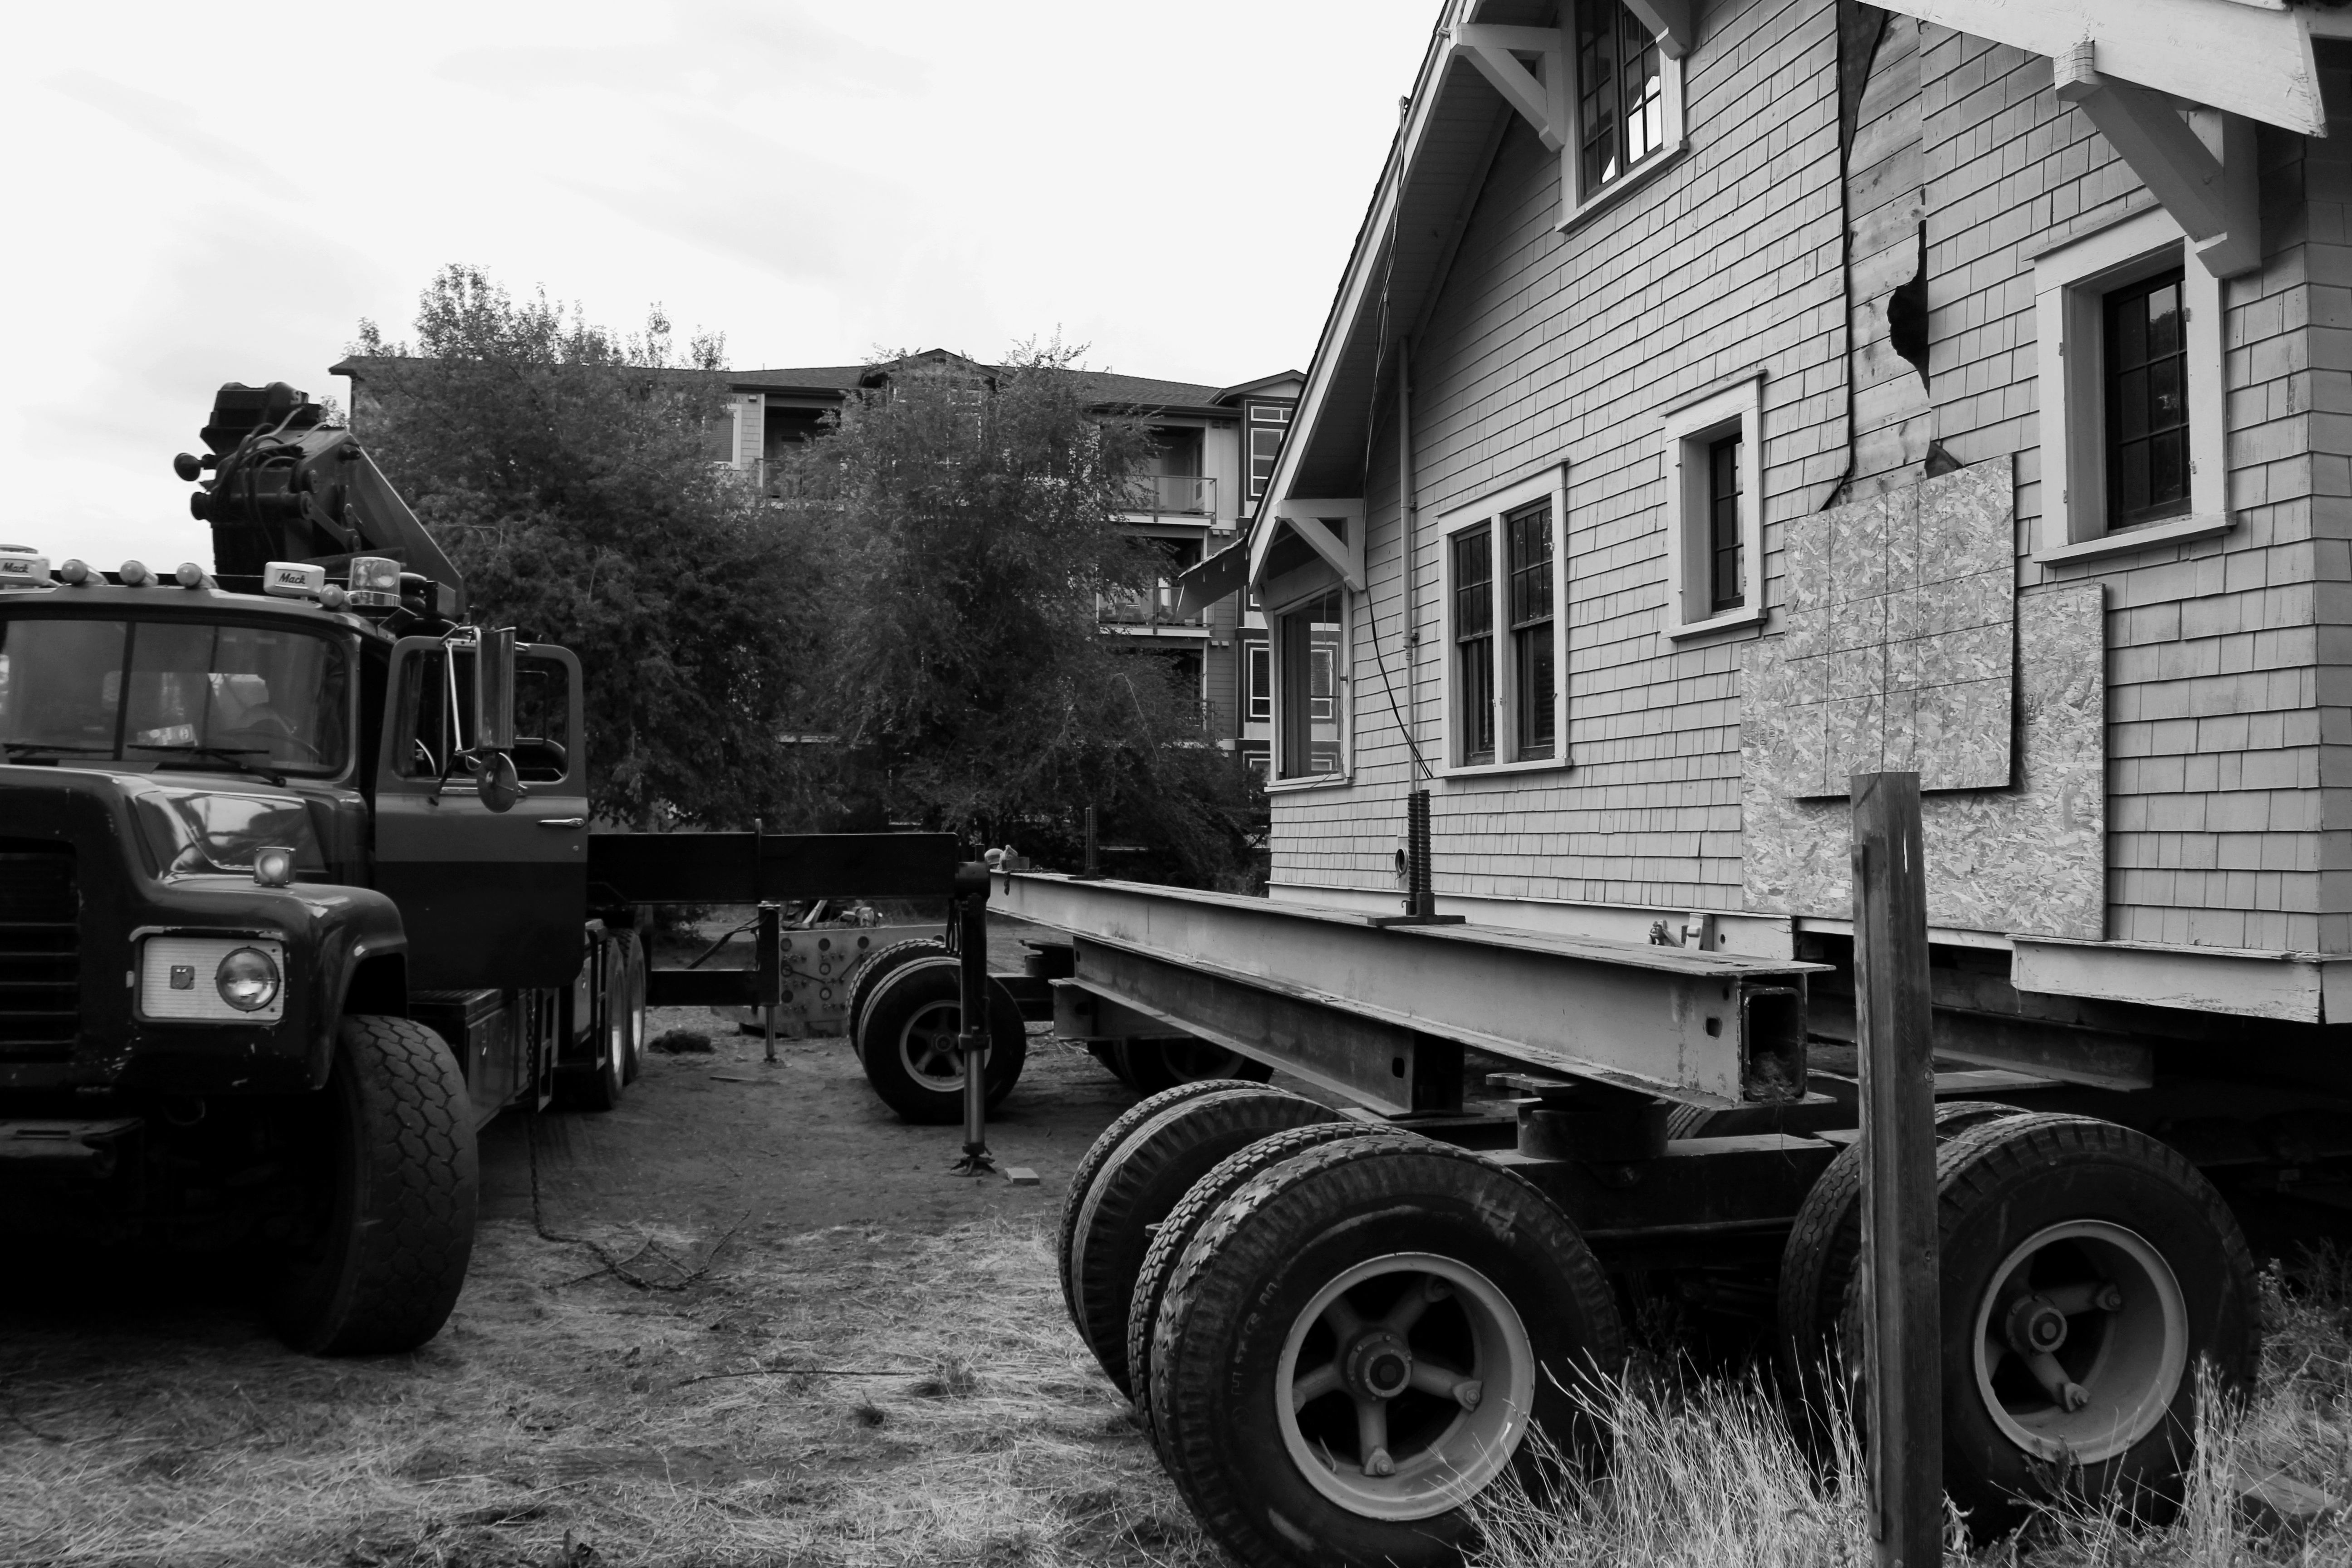
black and white, white, house, home, transport, truck, vehicle, black, monochrome, blackandwhite, moving, wheels, monochrome photography